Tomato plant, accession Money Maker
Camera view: horizontal (90 deg, fisheye); turntable rotation: 60 degrees
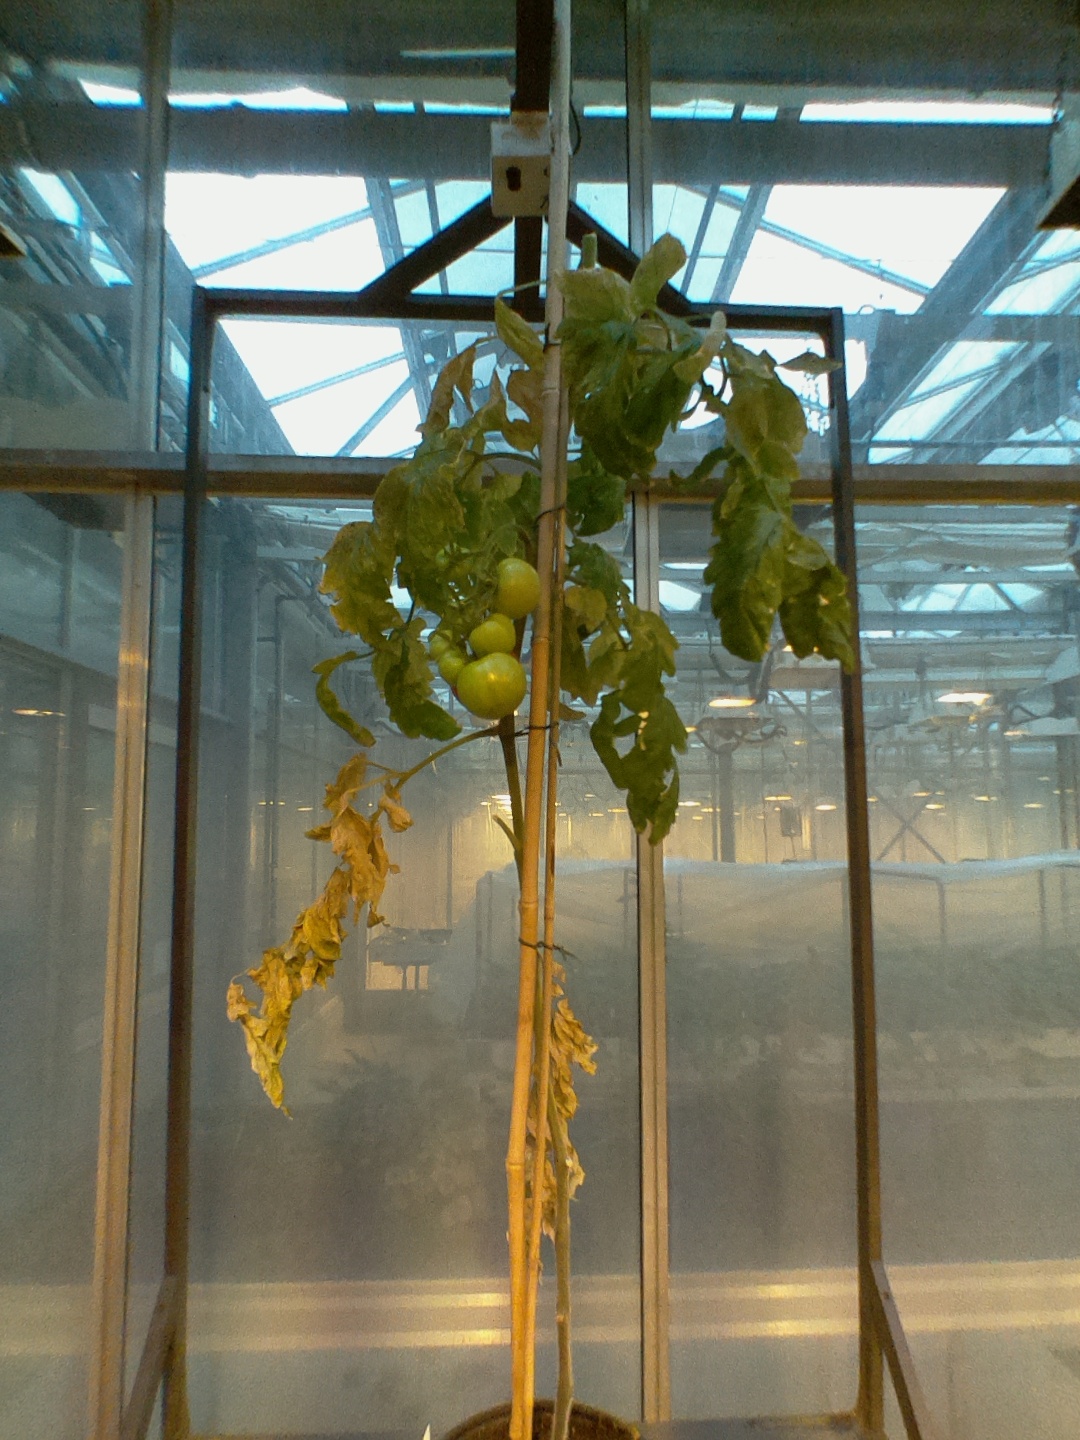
BBCH growth stage 81: 10%-20% of fruits show typical fully ripe color